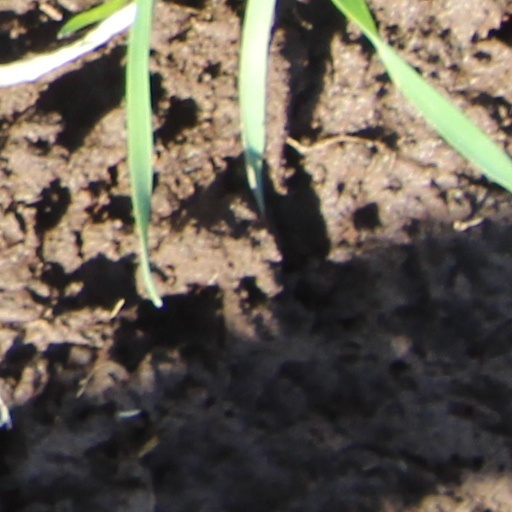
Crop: wheat